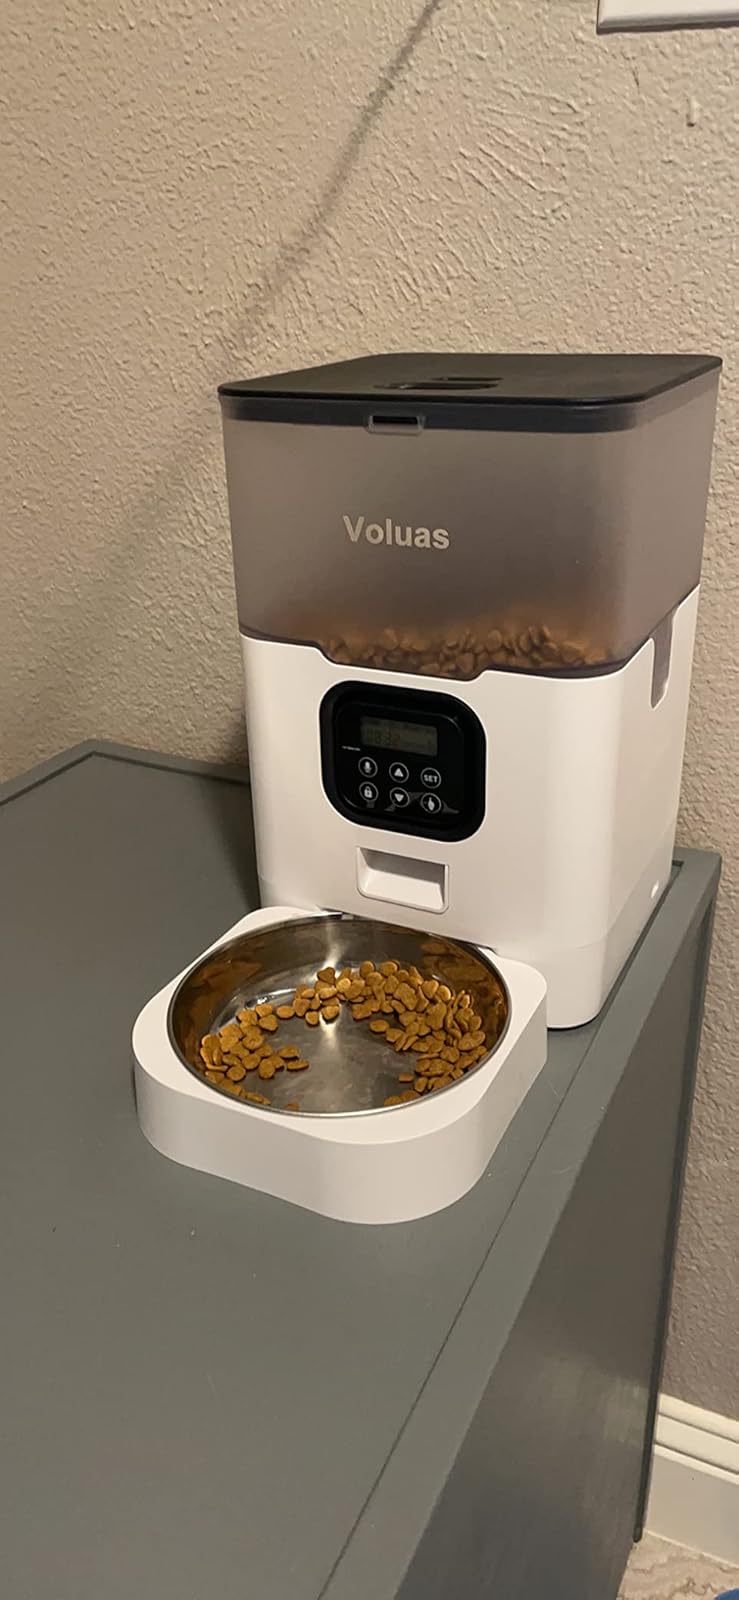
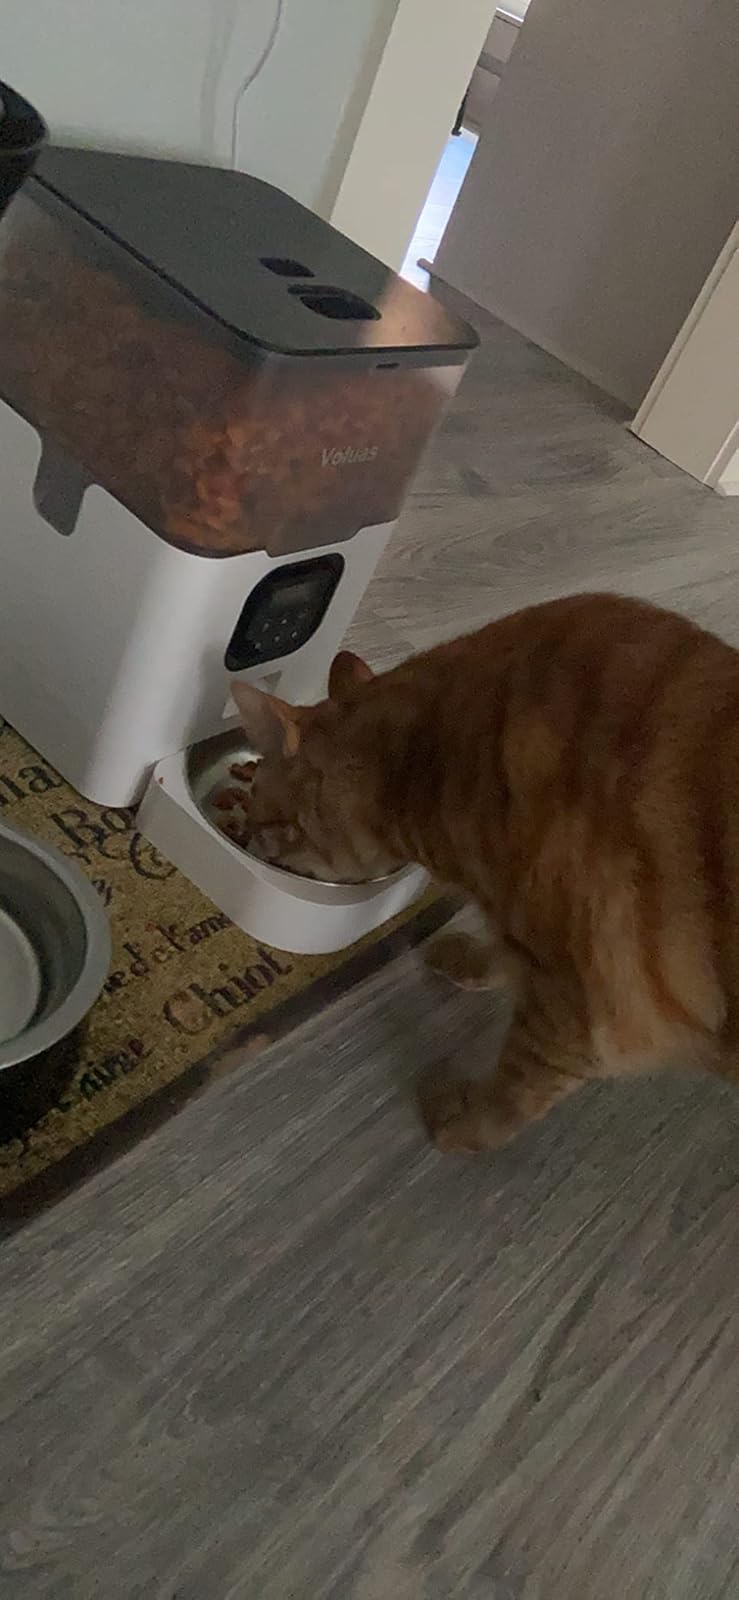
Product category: items_feeder
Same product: yes